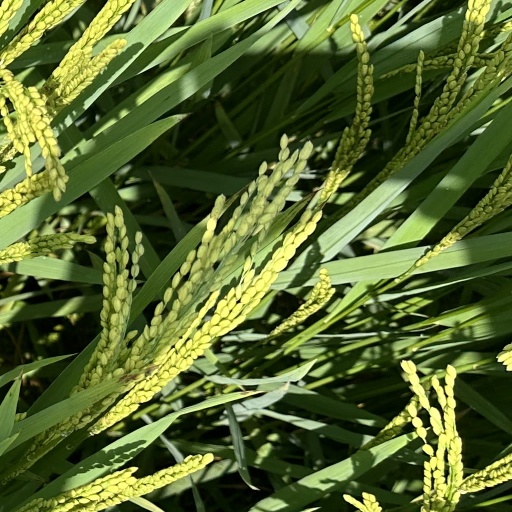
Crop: rice